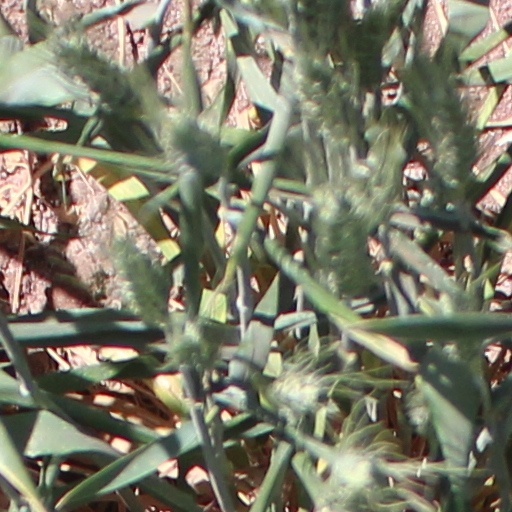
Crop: wheat